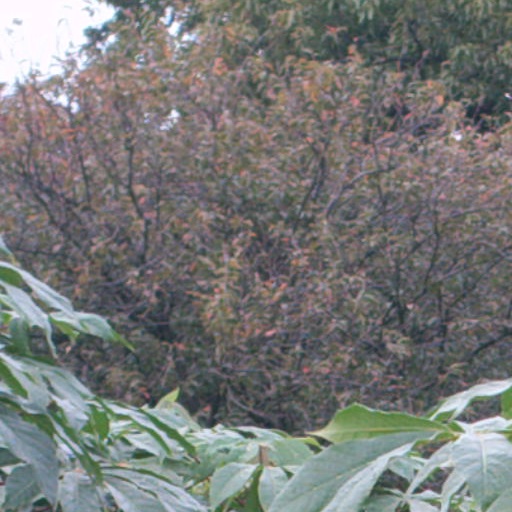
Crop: cassava